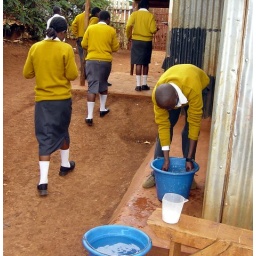
The students wash their plates in the blue bucket and keep their plate and spoon stored in their desk.